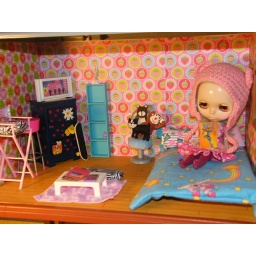
Blake wearing her cute new hat in her cute new room.